Parthia

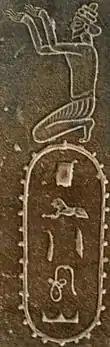
Parthia (𓊪𓃭𓍘𓇋𓍯𓈉, "P-rw-t-i-wꜣ"), as one of the 24 subjects of the Achaemenid Empire, in the Egyptian .

As the region inhabited by Parthians, Parthia first appears as a political entity in Achaemenid lists of governorates ("satrapies") under their dominion. Prior to this, the people of the region seem to have been subjects of the Medes, and 7th century BC Assyrian texts mention a country named Partakka or Partukka (though this "need not have coincided topographically with the later Parthia").